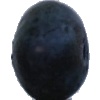
Label: blueberry